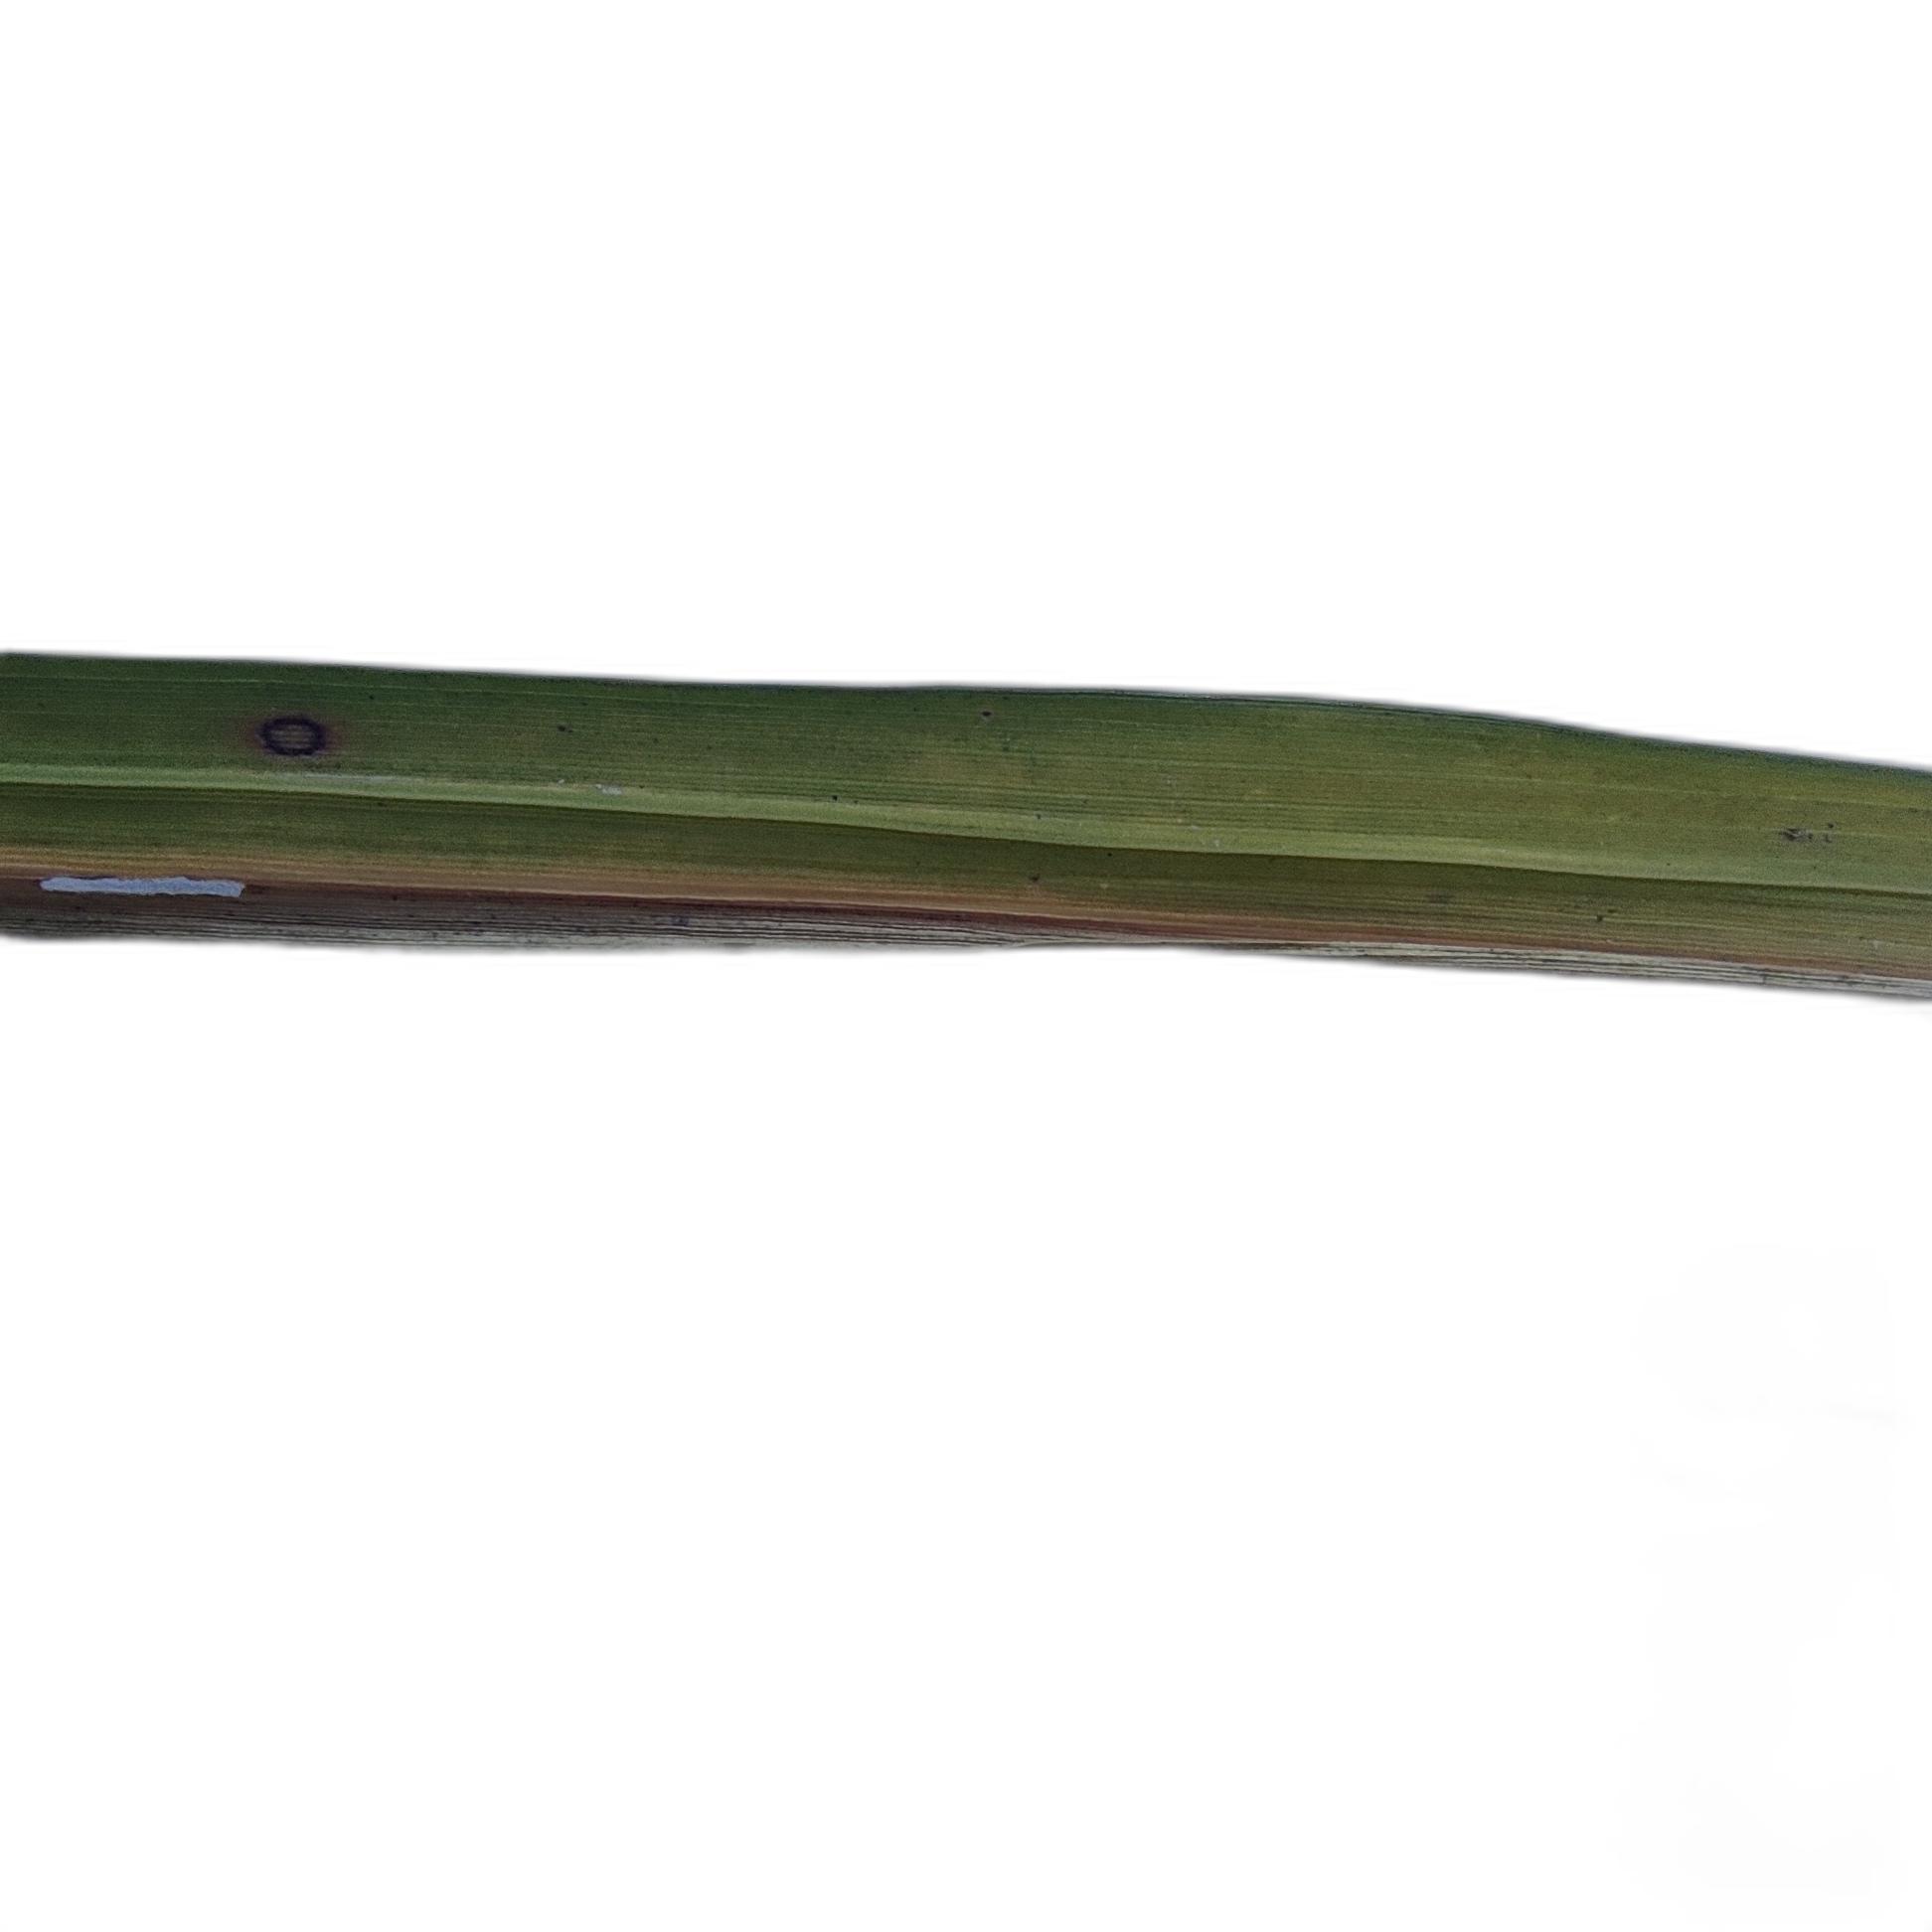
Label: Rice Blast